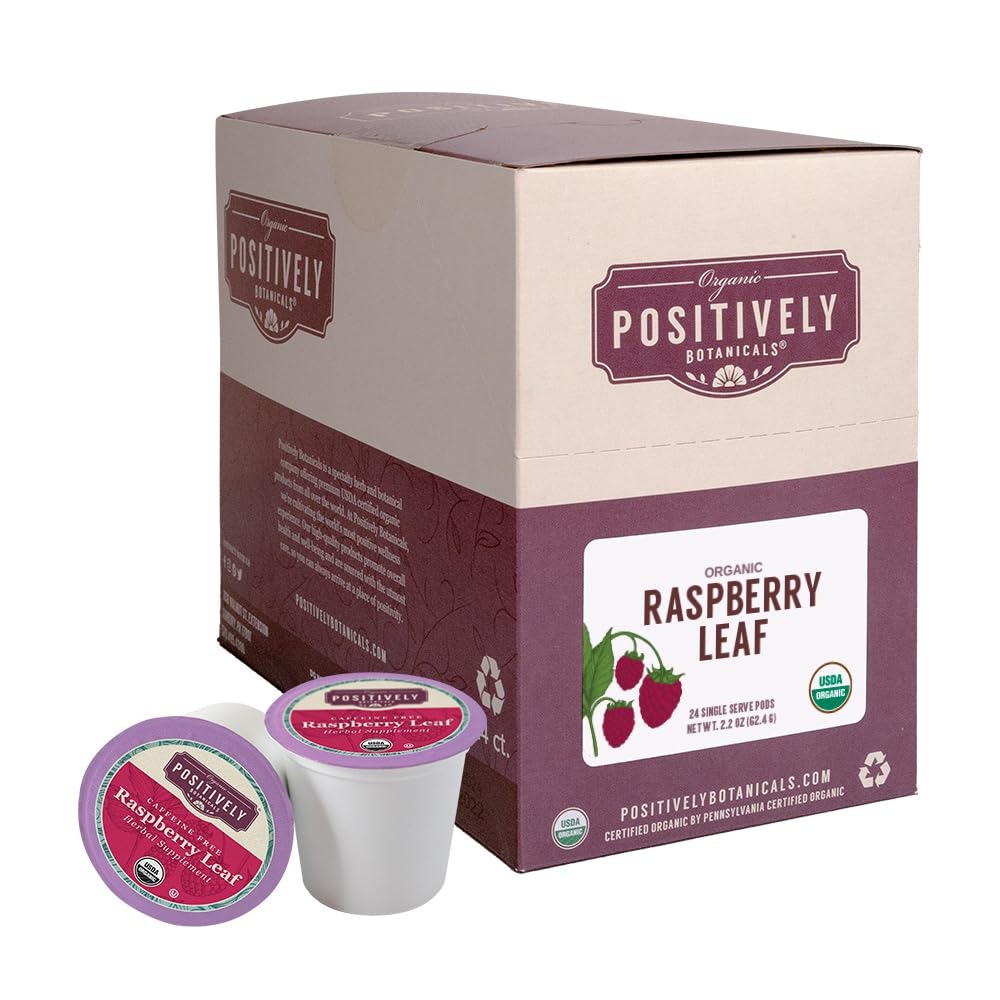
Item Name: Organic Positively Botanicals Company, Raspberry Leaf, K-Cup Compatible, 24 Pods
Bullet Point 1: Instructions: Brew as directed in your Keurig or compaitible brewer; Serving size 1 pod; For best results use the 8 oz setting
Bullet Point 2: Benefits: Vitamins + Minerals
Bullet Point 3: Certifications: USDA Organic, OU Kosher
Bullet Point 4: Taste Profile: Mild, Herbal
Bullet Point 5: Country of Origin: Germany
Product Description: Raspberry Leaf - Botanical Tea Pods Raspberry Leaf, also known as Hindberry Leaf, is the leafy green portion of a traditional raspberry bush. While most people think of the raspberry fruit as the only enjoyable part of the plant, herbalists have been using raspberry leaves to make smooth, refreshing tea for centuries. It has also been traditionally used to support pregnancy and labor and is still a common ingredient in pregnancy support teas and tonics. Raspberry Leaf has valuable nutrients, making it both delicious and good for you. The leaves contain Vitamin A, C, E and B. They are also naturally rich in calcium, flavanoids and helpful minerals like magnesium. Although Raspberry Leaf is generally considered a safe, herbal beverage option for pregnant consumers, we always suggest consulting your physician before consuming any botanicals, especially when pregnant or nursing. Warning: This statement has not been evaluated by the Food and Drug Administration. This product is not intended to diagnose, treat, cure, or prevent any disease. Please consult your physician before use, especially if you are pregnant or nursing.
Value: 24.0
Unit: Count

Price: 17.99